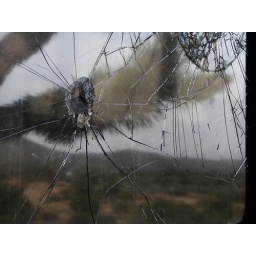
Joshua tree in East Mojave Preserve through the broken window of an abandoned bus.